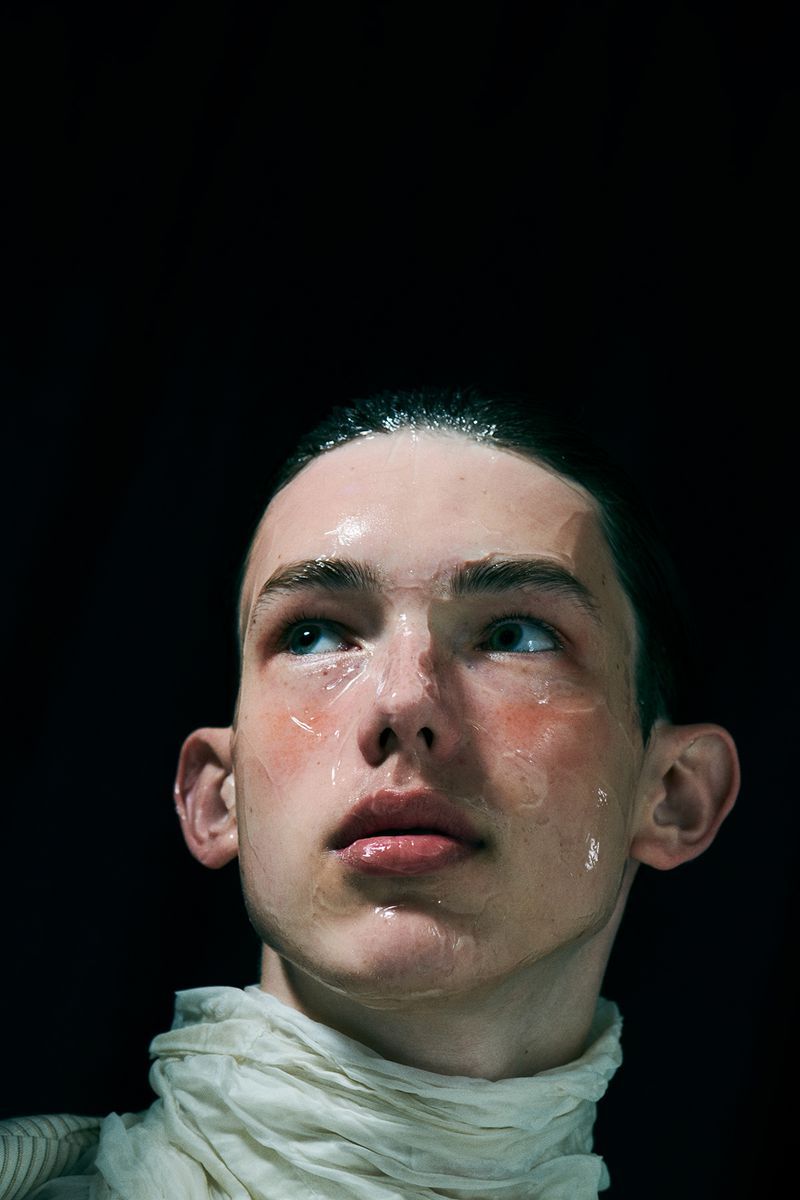
Portrait style: Real Portrait